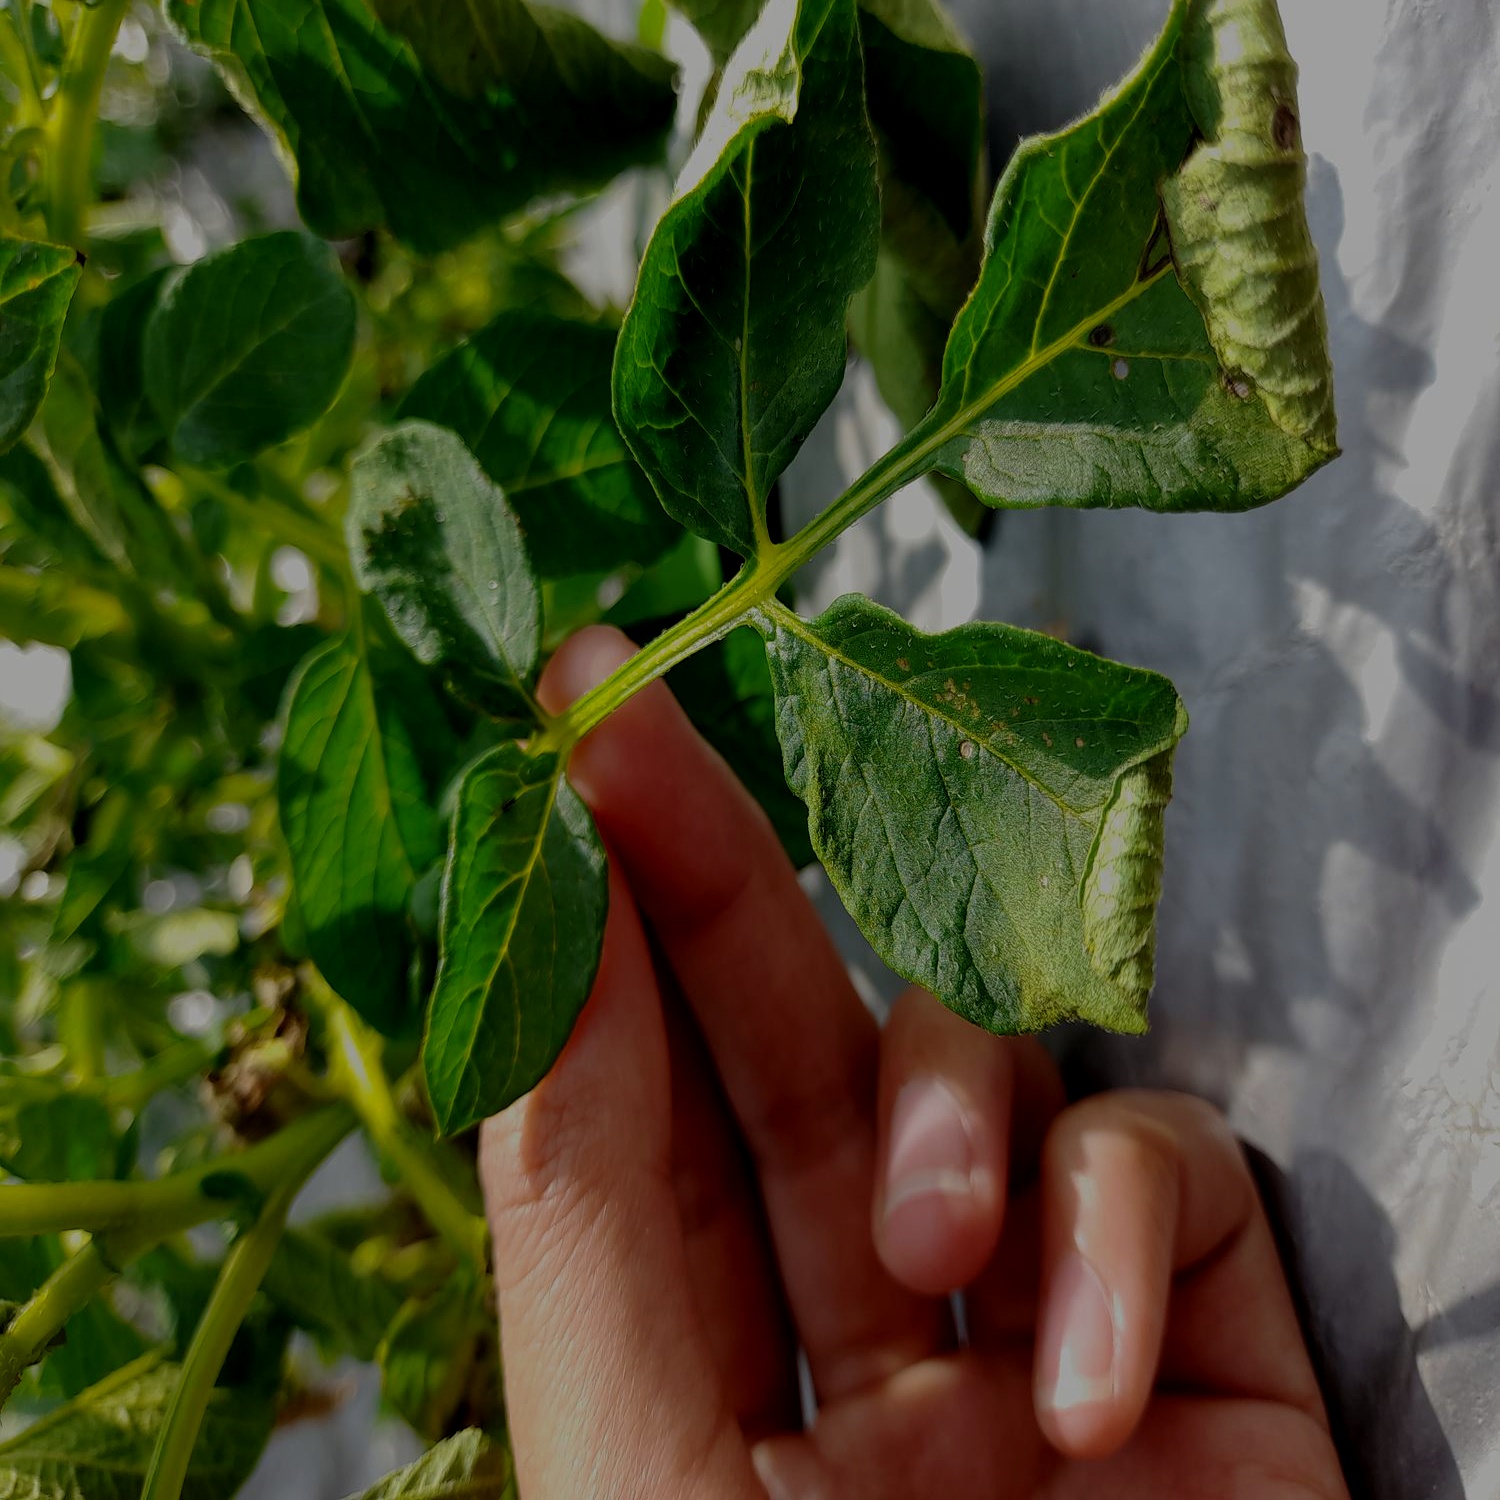
Etiqueta: Pudricion_Parda